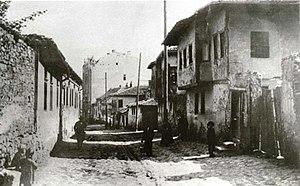
L’histoire des Juifs en Hongrie remonte au XIᵉ siècle, certaines références et des découvertes archéologiques attestant d'une présence antérieure. Cette communauté, qui eut à lutter contre la discrimination tout au long du Moyen Âge a représenté jusqu'à 5 % de la population hongroise au début du XXᵉ siècle et a joué un rôle dans les domaines des sciences, des arts et de l'économie.